Chaim Soloveitchik

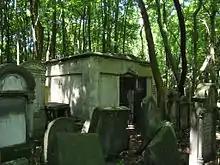
Tomb of Naftali Zvi Yehuda Berlin and Soloveitchik in Warsaw

He is considered the founder of the "Brisker method" (in Yiddish: "Brisker derech"), a method of highly exacting and analytical Talmudical study that focuses on precise definition/s and categorization/s of Jewish law as commanded in the Torah. His works would have particular emphasis on the legal writings of Maimonides.